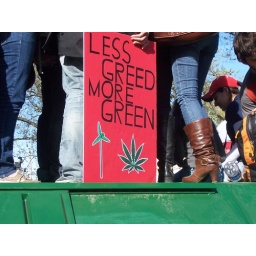
This sign was spotted atop the dumpsters along Jefferson street (Photo by Mandy Jenkins, TBD Staff)